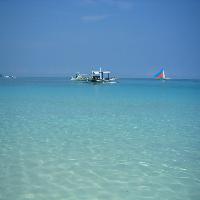
Weather: sun or clear